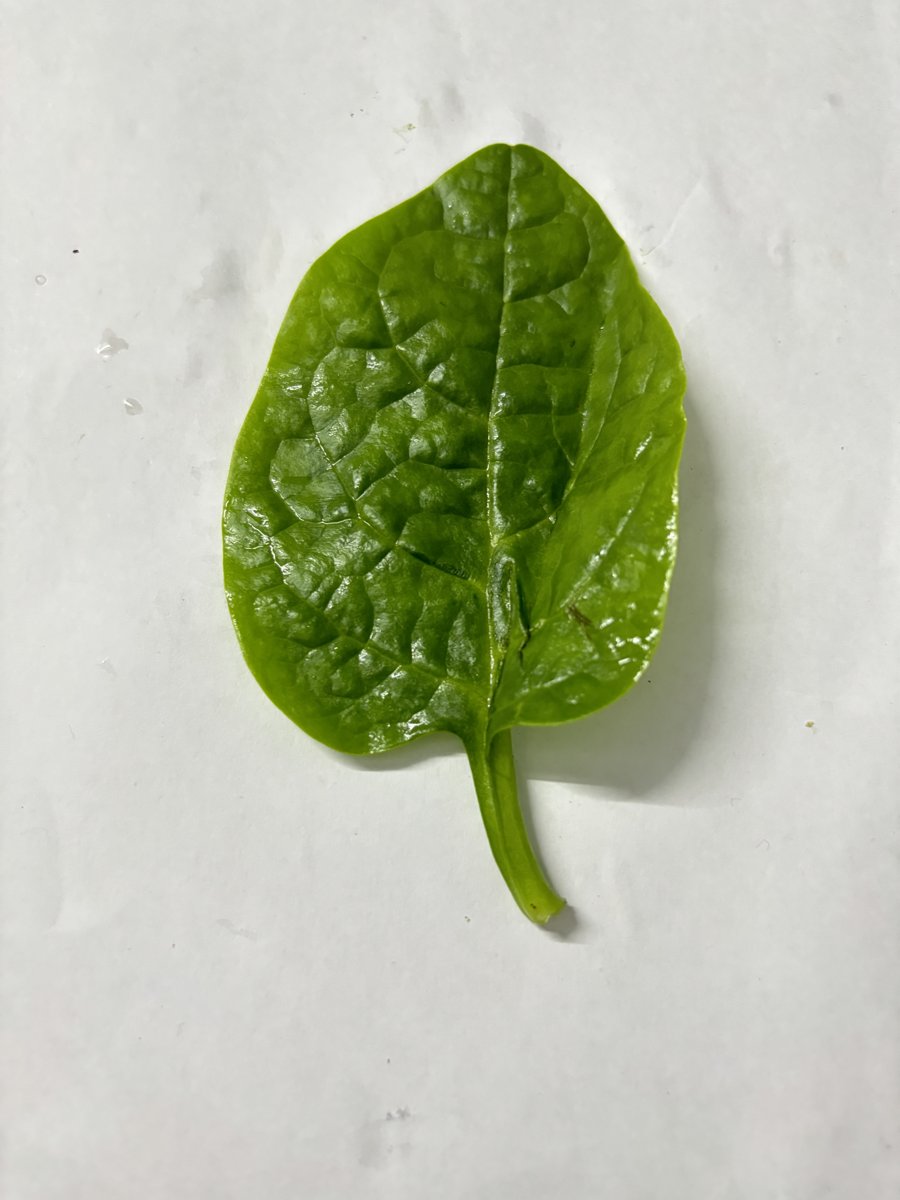
Label: Healthy-Leaf